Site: brandenburg
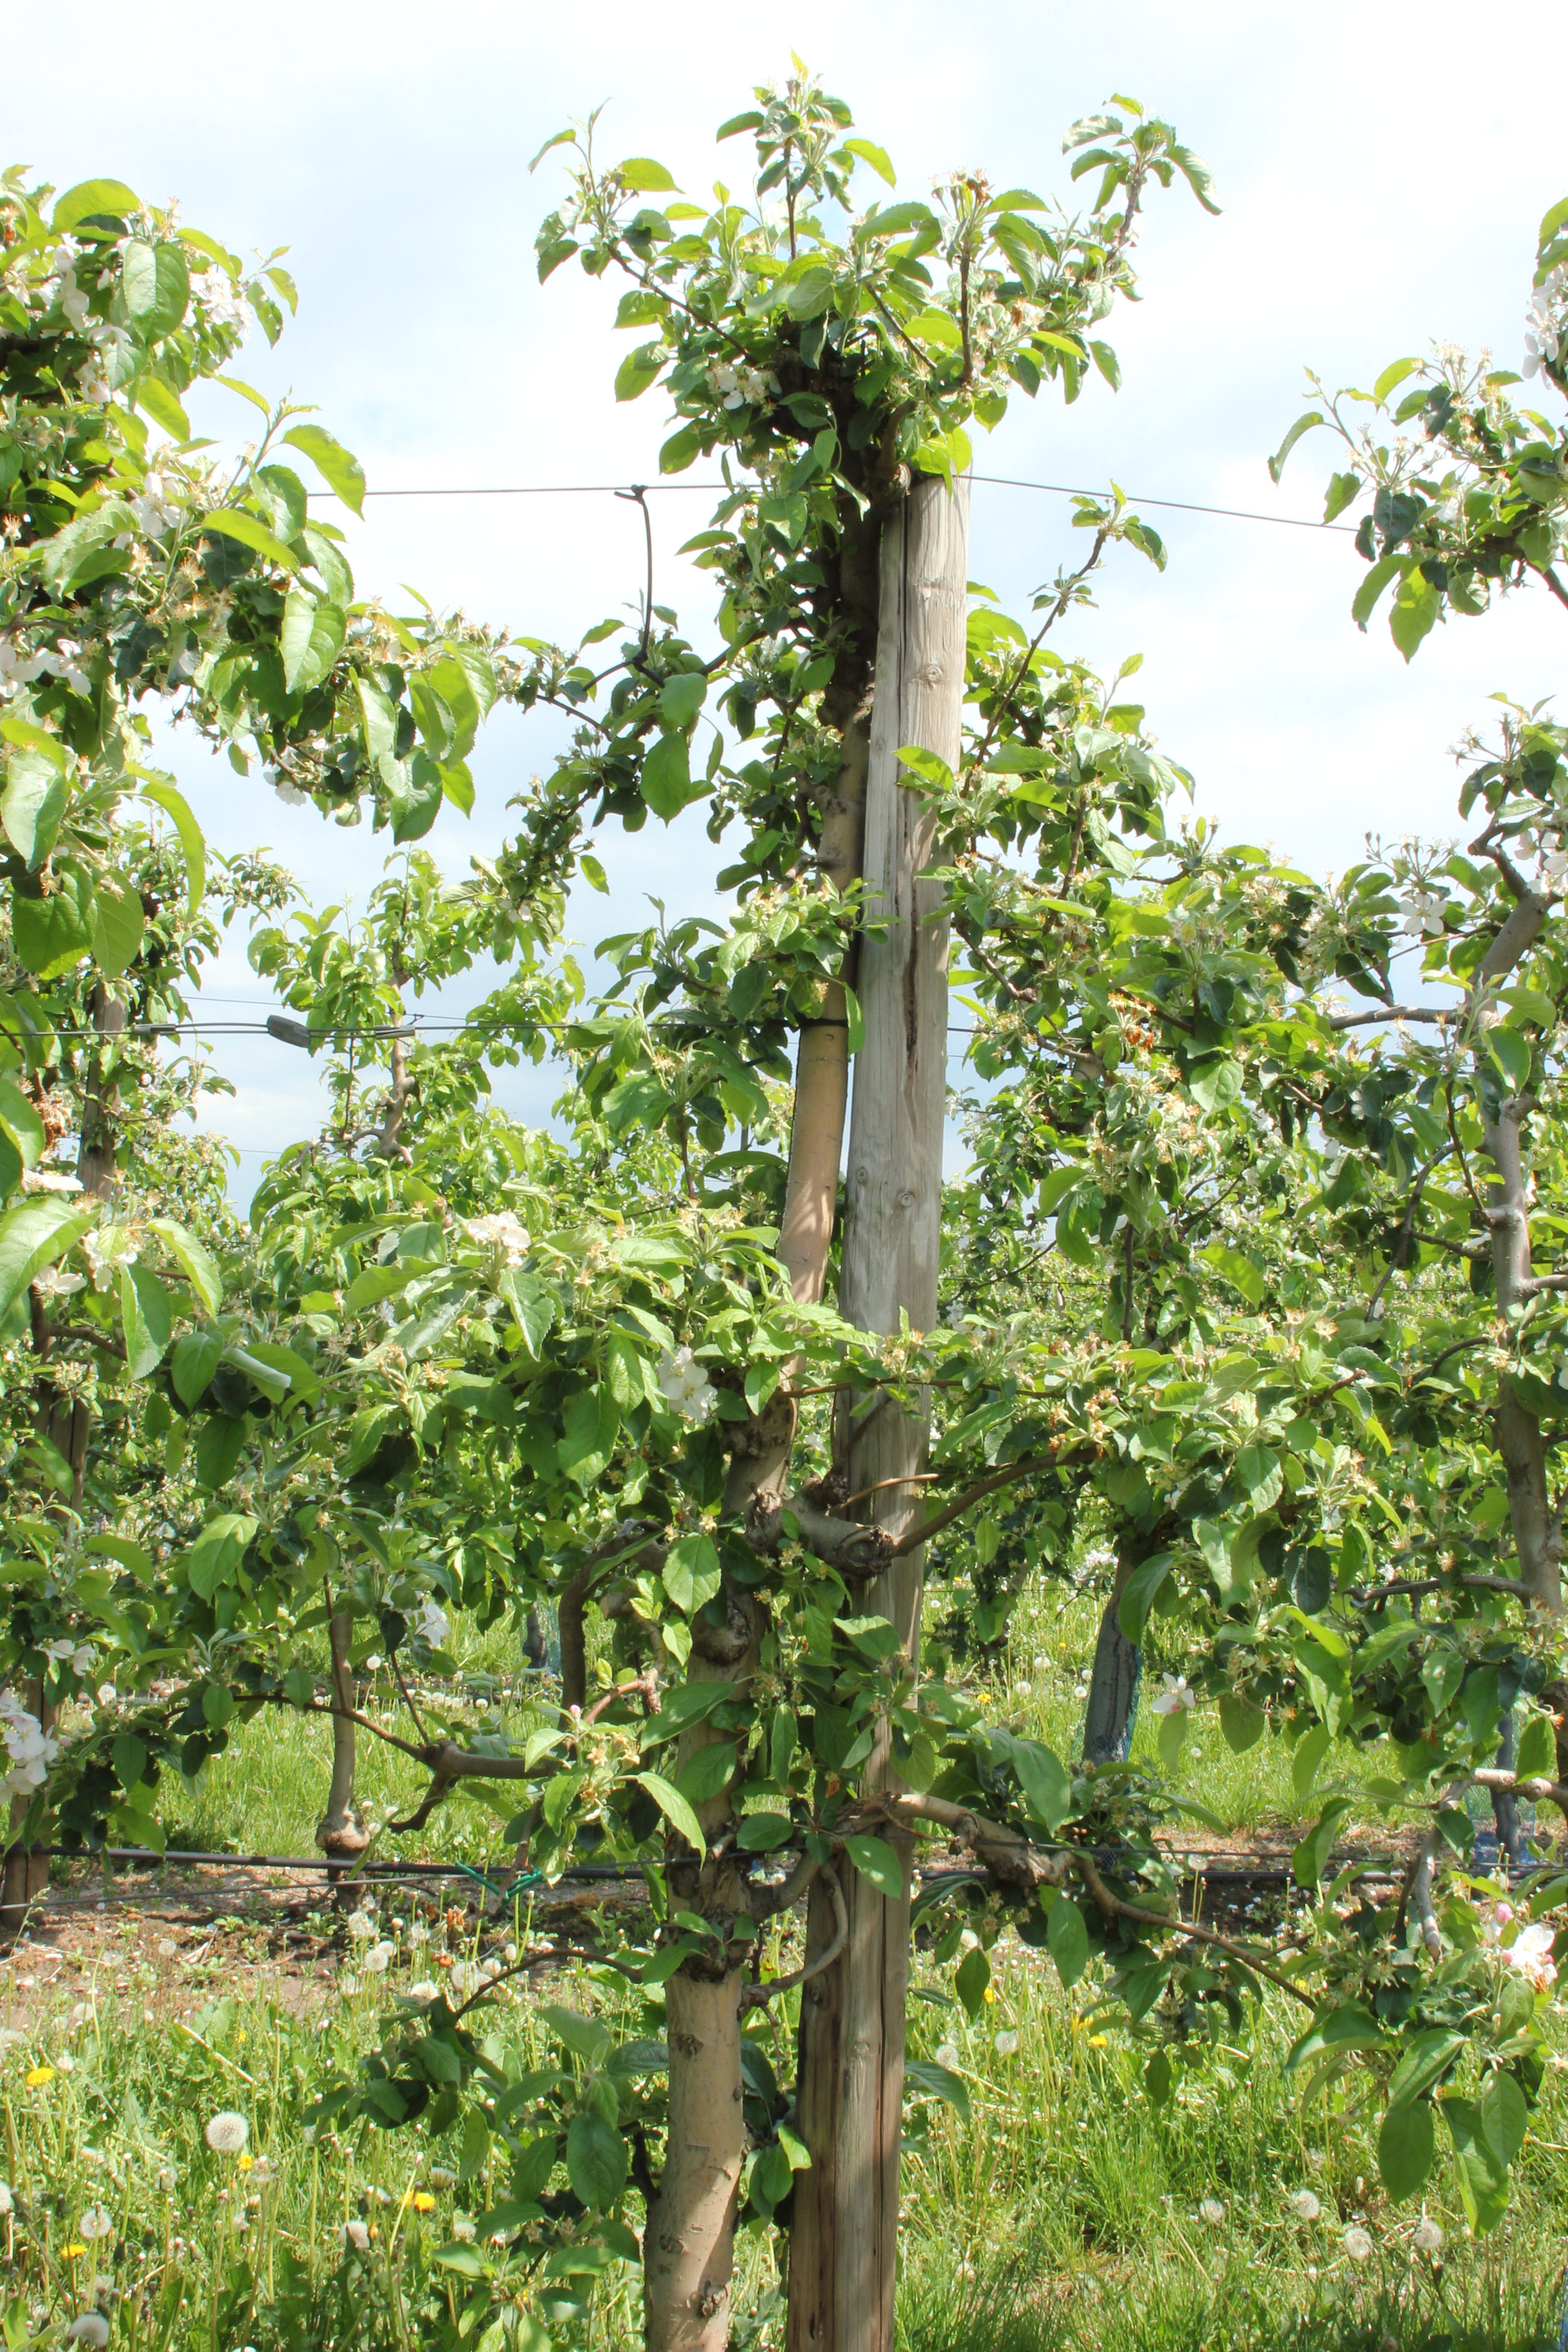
Growth stage (BBCH 67): Flowering